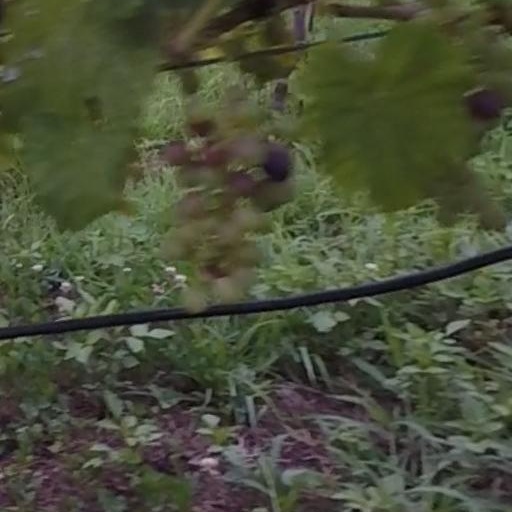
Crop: grape